August Saabye

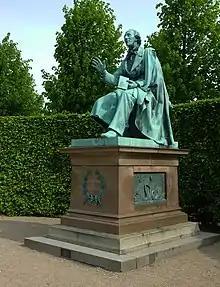
"Hans Christian Andersen" 1887, Rosenborg Castle Gardens, Copenhagen

A major breakthrough and international recognition came in 1883 with what art historian describes as the "elegant nude figure" in marble of "Susanna Before the Council". His most popular work is "Hans Christian Andersen" of 1887 in the Rosenborg Castle Gardens, Copenhagen. In 1888 he was appointed Professor at the Art School for Women in Copenhagen.